Question: What is to the left of the toilet?
Tambaya: Menene a hagun masai'n?
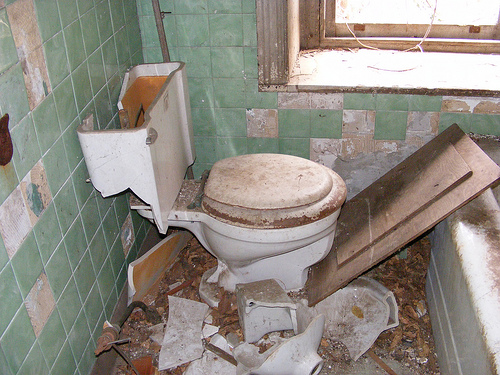
Answer: Window.
Amsa: Taga.